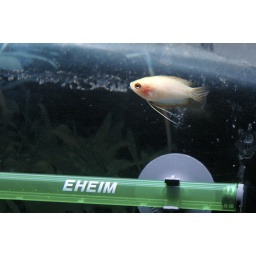
Here is Yang swimming playfully over the Eheim spray bar